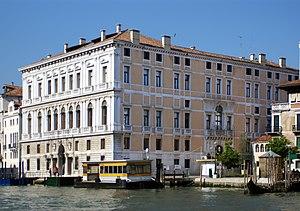
Venise - Palais Grassi Italiano: Venezia - Palazzo Grassi
Le palais Grassi est un des plus importants et derniers palais construits à Venise au XVIIIᵉ siècle au cœur de la ville, au bord du Grand Canal. Il est la propriété du milliardaire français François Pinault depuis 2005 qui l'a transformée en musée, contenant sa Collection Pinault d'art moderne et d'art contemporain, et en siège de sa fondation.
La collection Pinault est l'appellation donnée à la collection d'œuvres appartenant à l’homme d'affaires François Pinault ou sa famille, directement ou via des sociétés. Elle est gérée au travers de plusieurs sociétés commerciales, dont Pinault Collection, détentrice d'une partie de la collection, chargée de sa gestion et de sa valorisation, Collection Pinault-Paris qui gère le musée parisien de la Bourse du commerce, ou Palazzo Grassi Spa, qui gère les site d'exposition du Palais Grassi et de la Punta della Dogana à Venise.
Giorgio Massari, né le 13 octobre 1687 à Venise, mort le 20 décembre 1766 dans cette même ville, est un architecte italien de la fin du baroque actif à Venise au cours du XVIIIᵉ siècle.